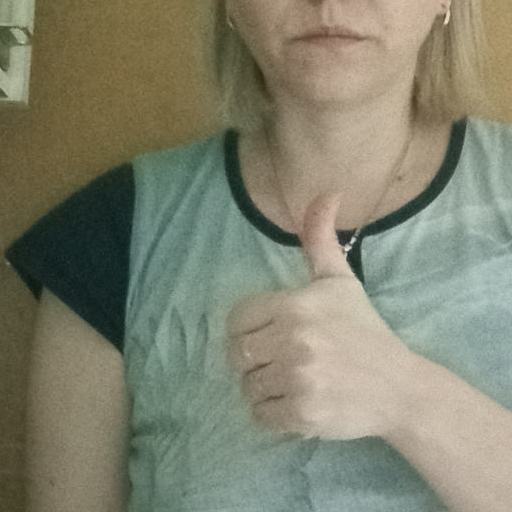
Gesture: like